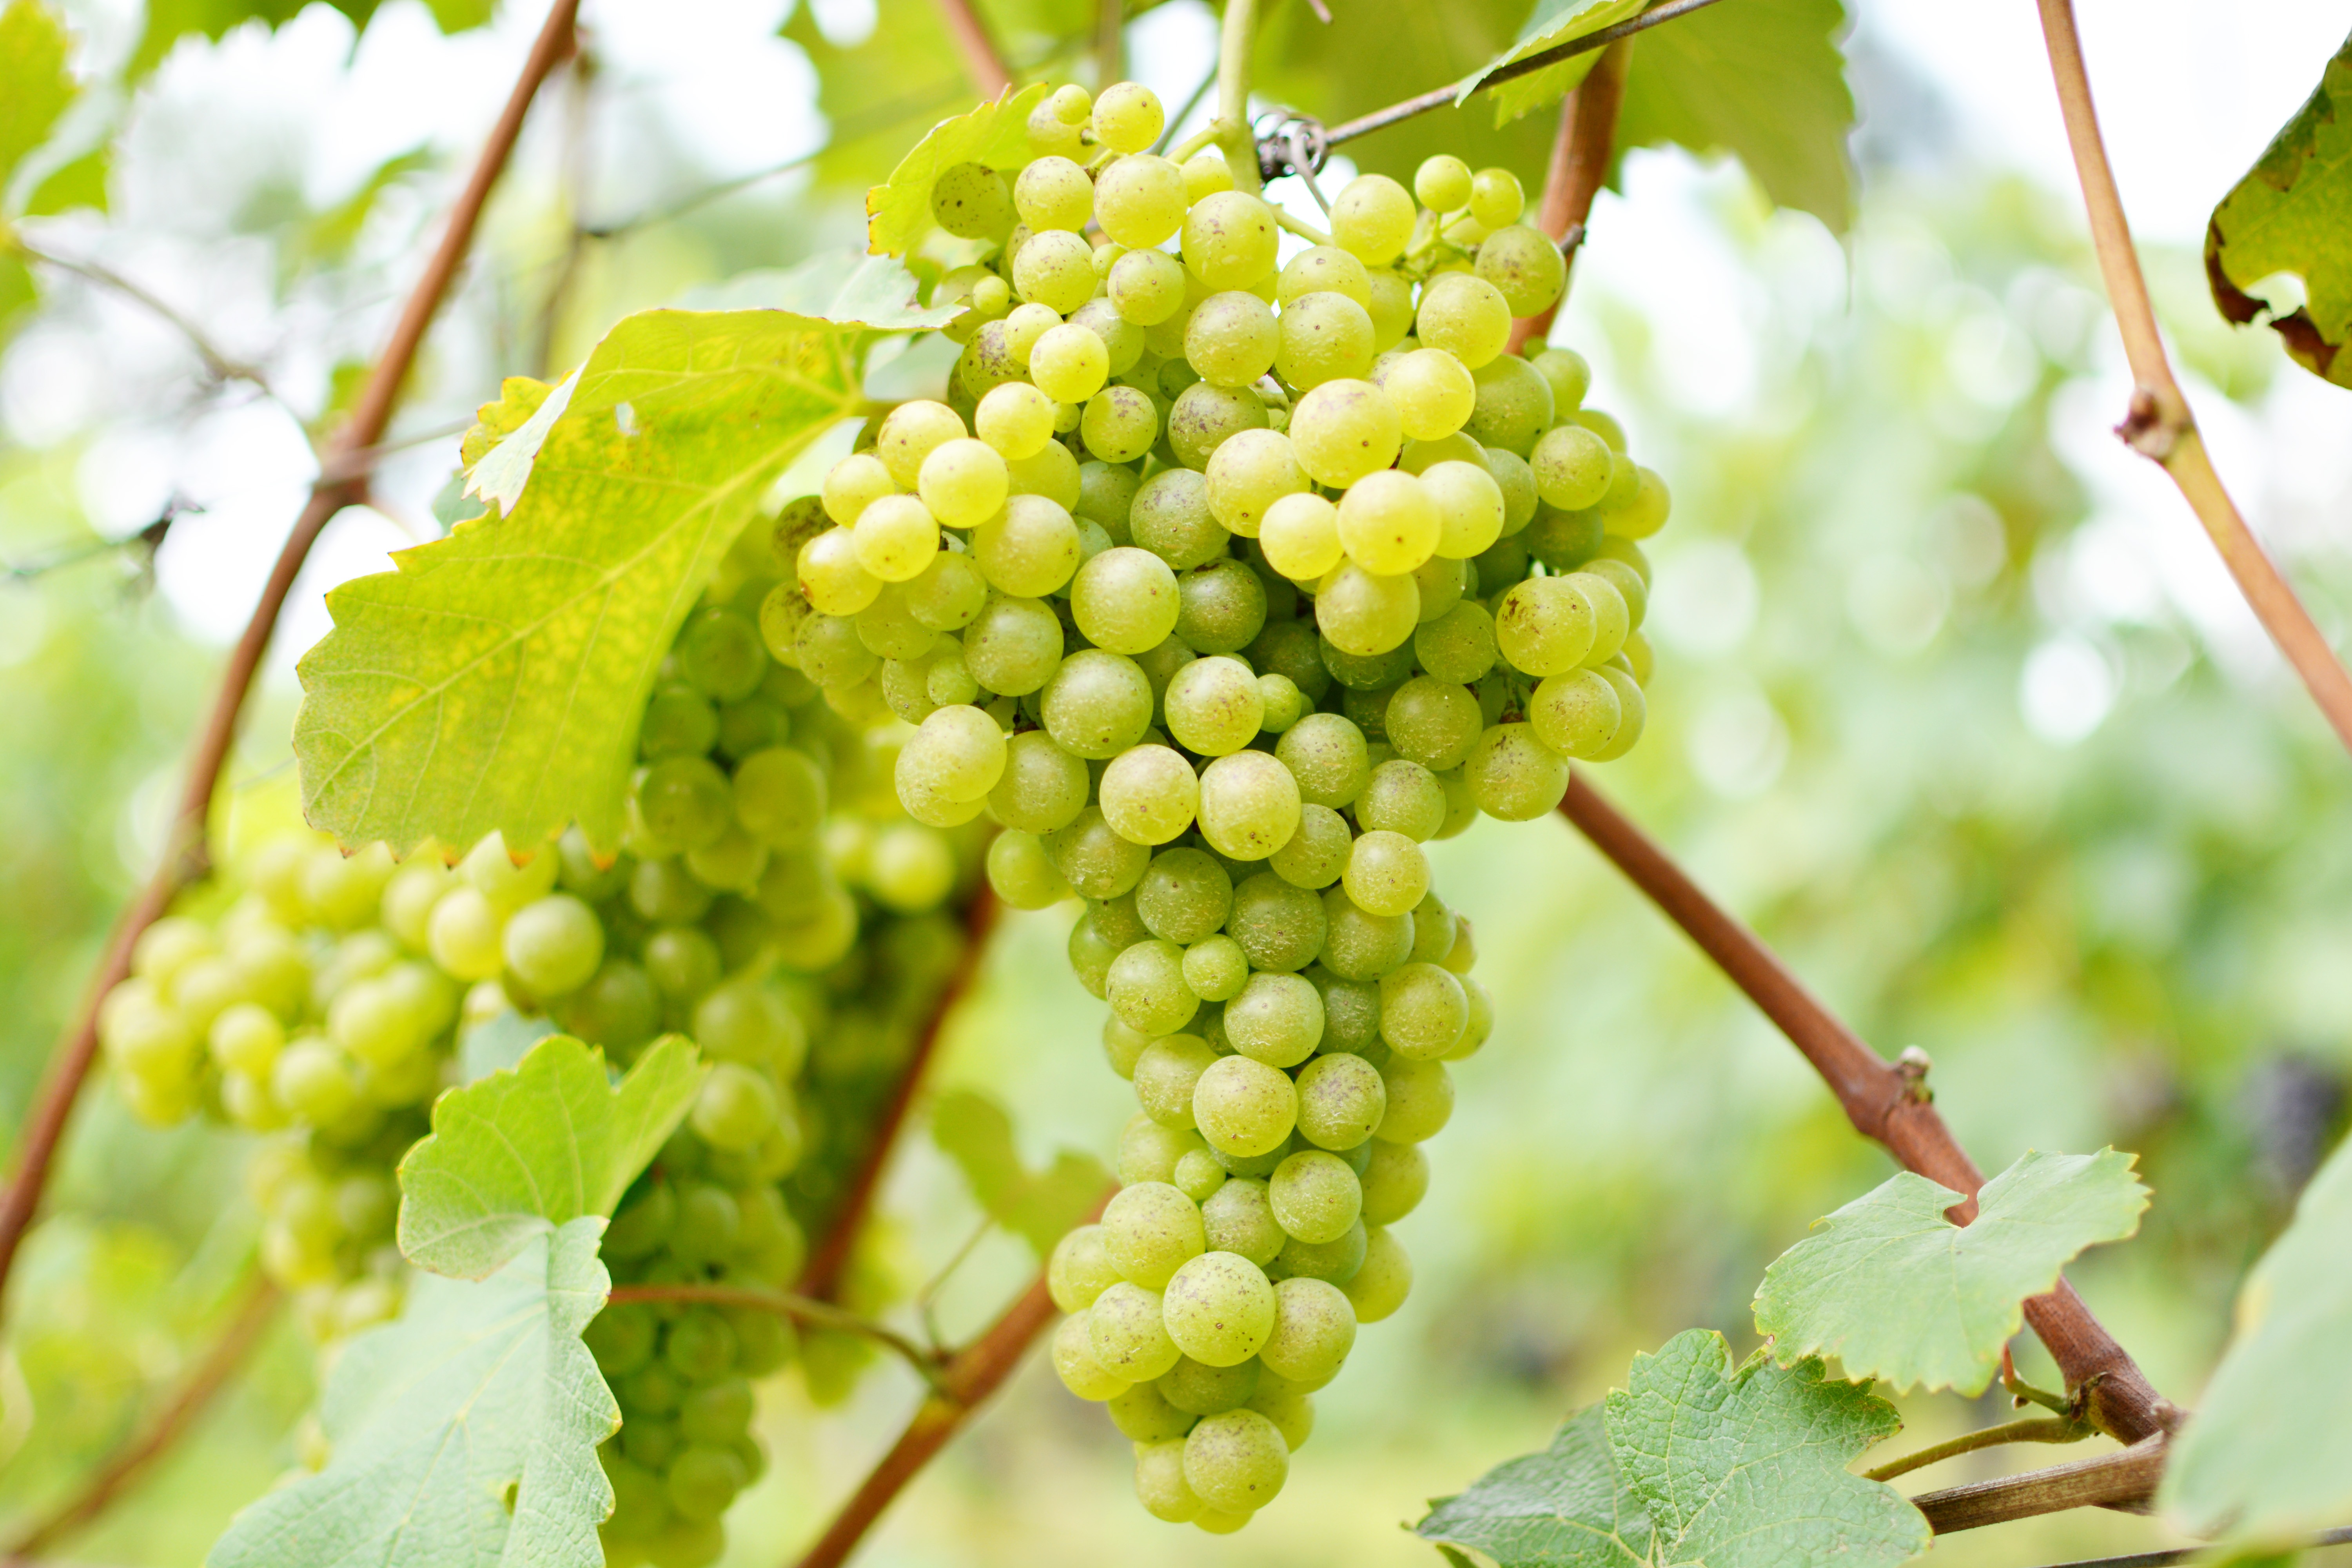
plant, grape, vine, vineyard, wine, fruit, flower, food, green, produce, agriculture, shrub, flowering plant, uva, vitis, sultana, land plant, grapevine family